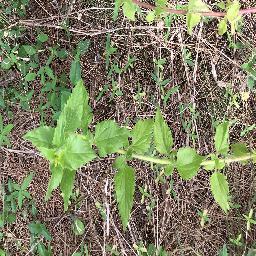
Label: siam_weed